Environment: real
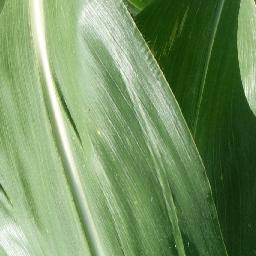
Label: healthy